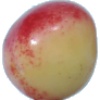
Label: cherry_rainier